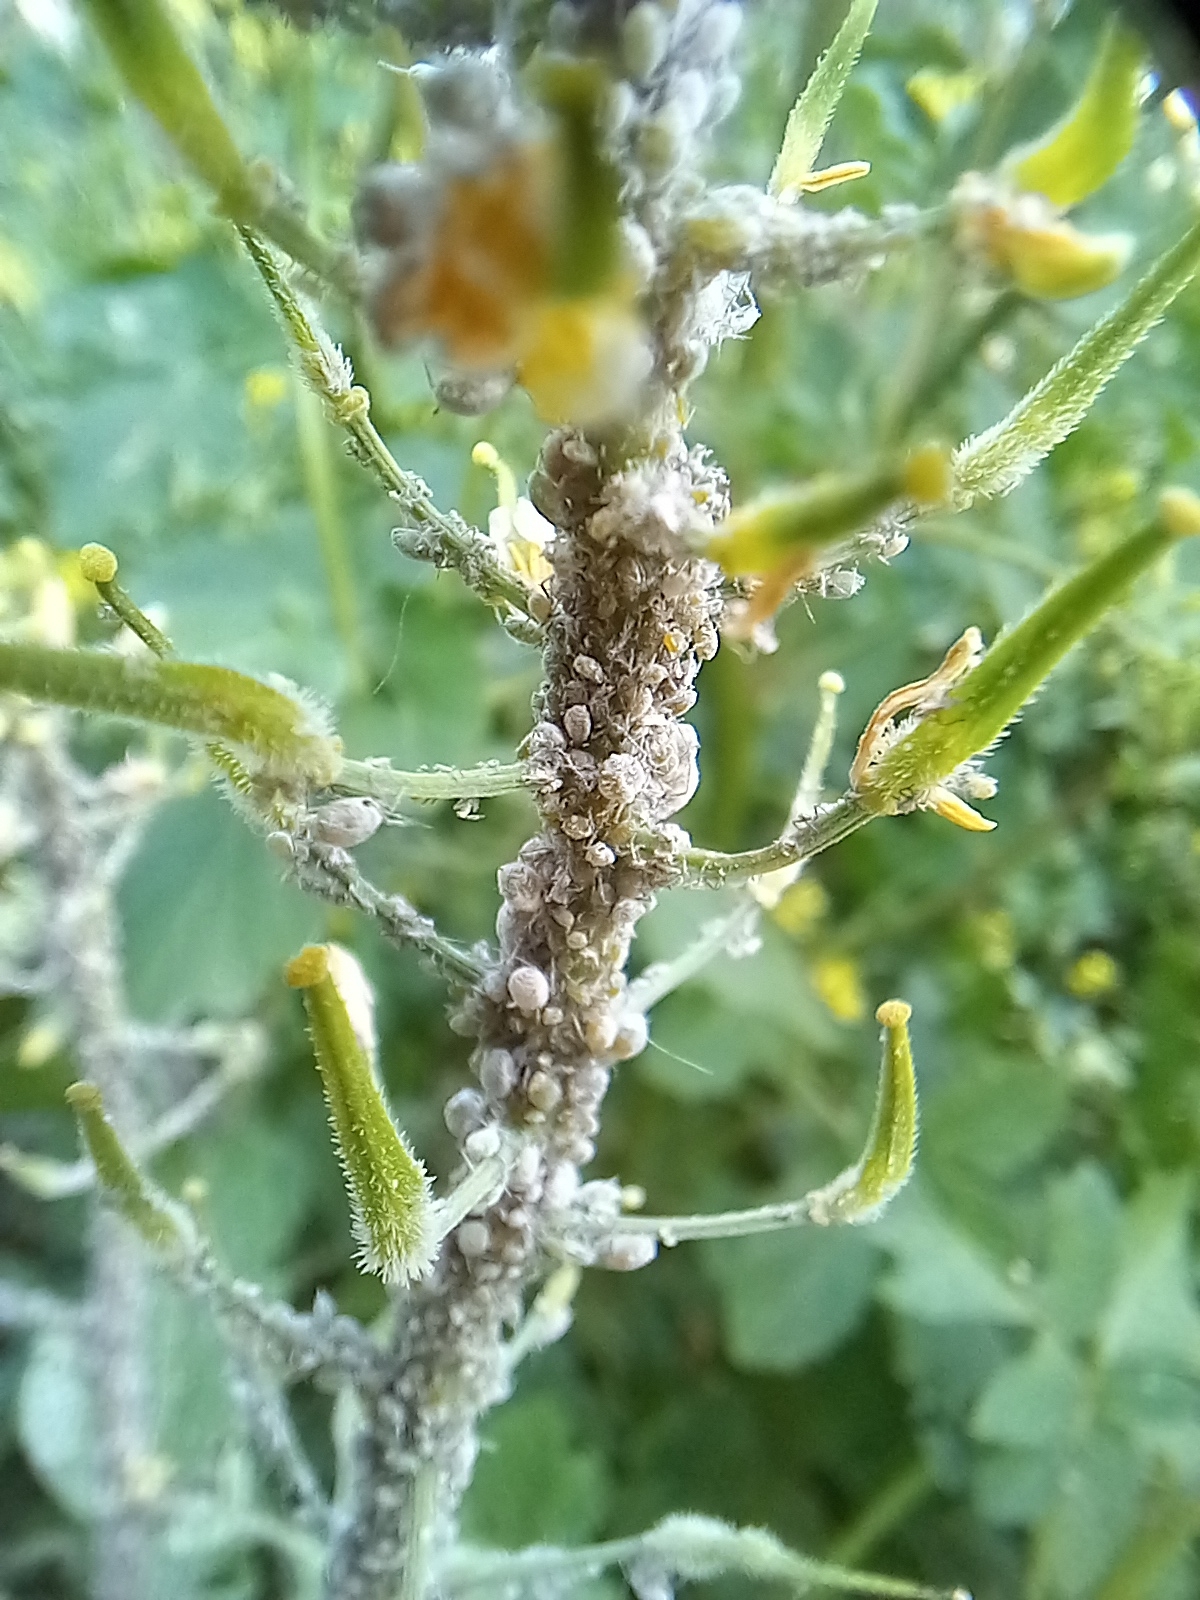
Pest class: cabbage_aphid